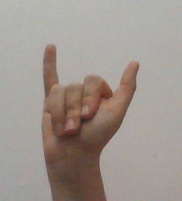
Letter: ya